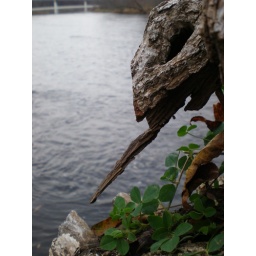
walking around park and saw this thought it looked kinda like an animal so i just took a picture